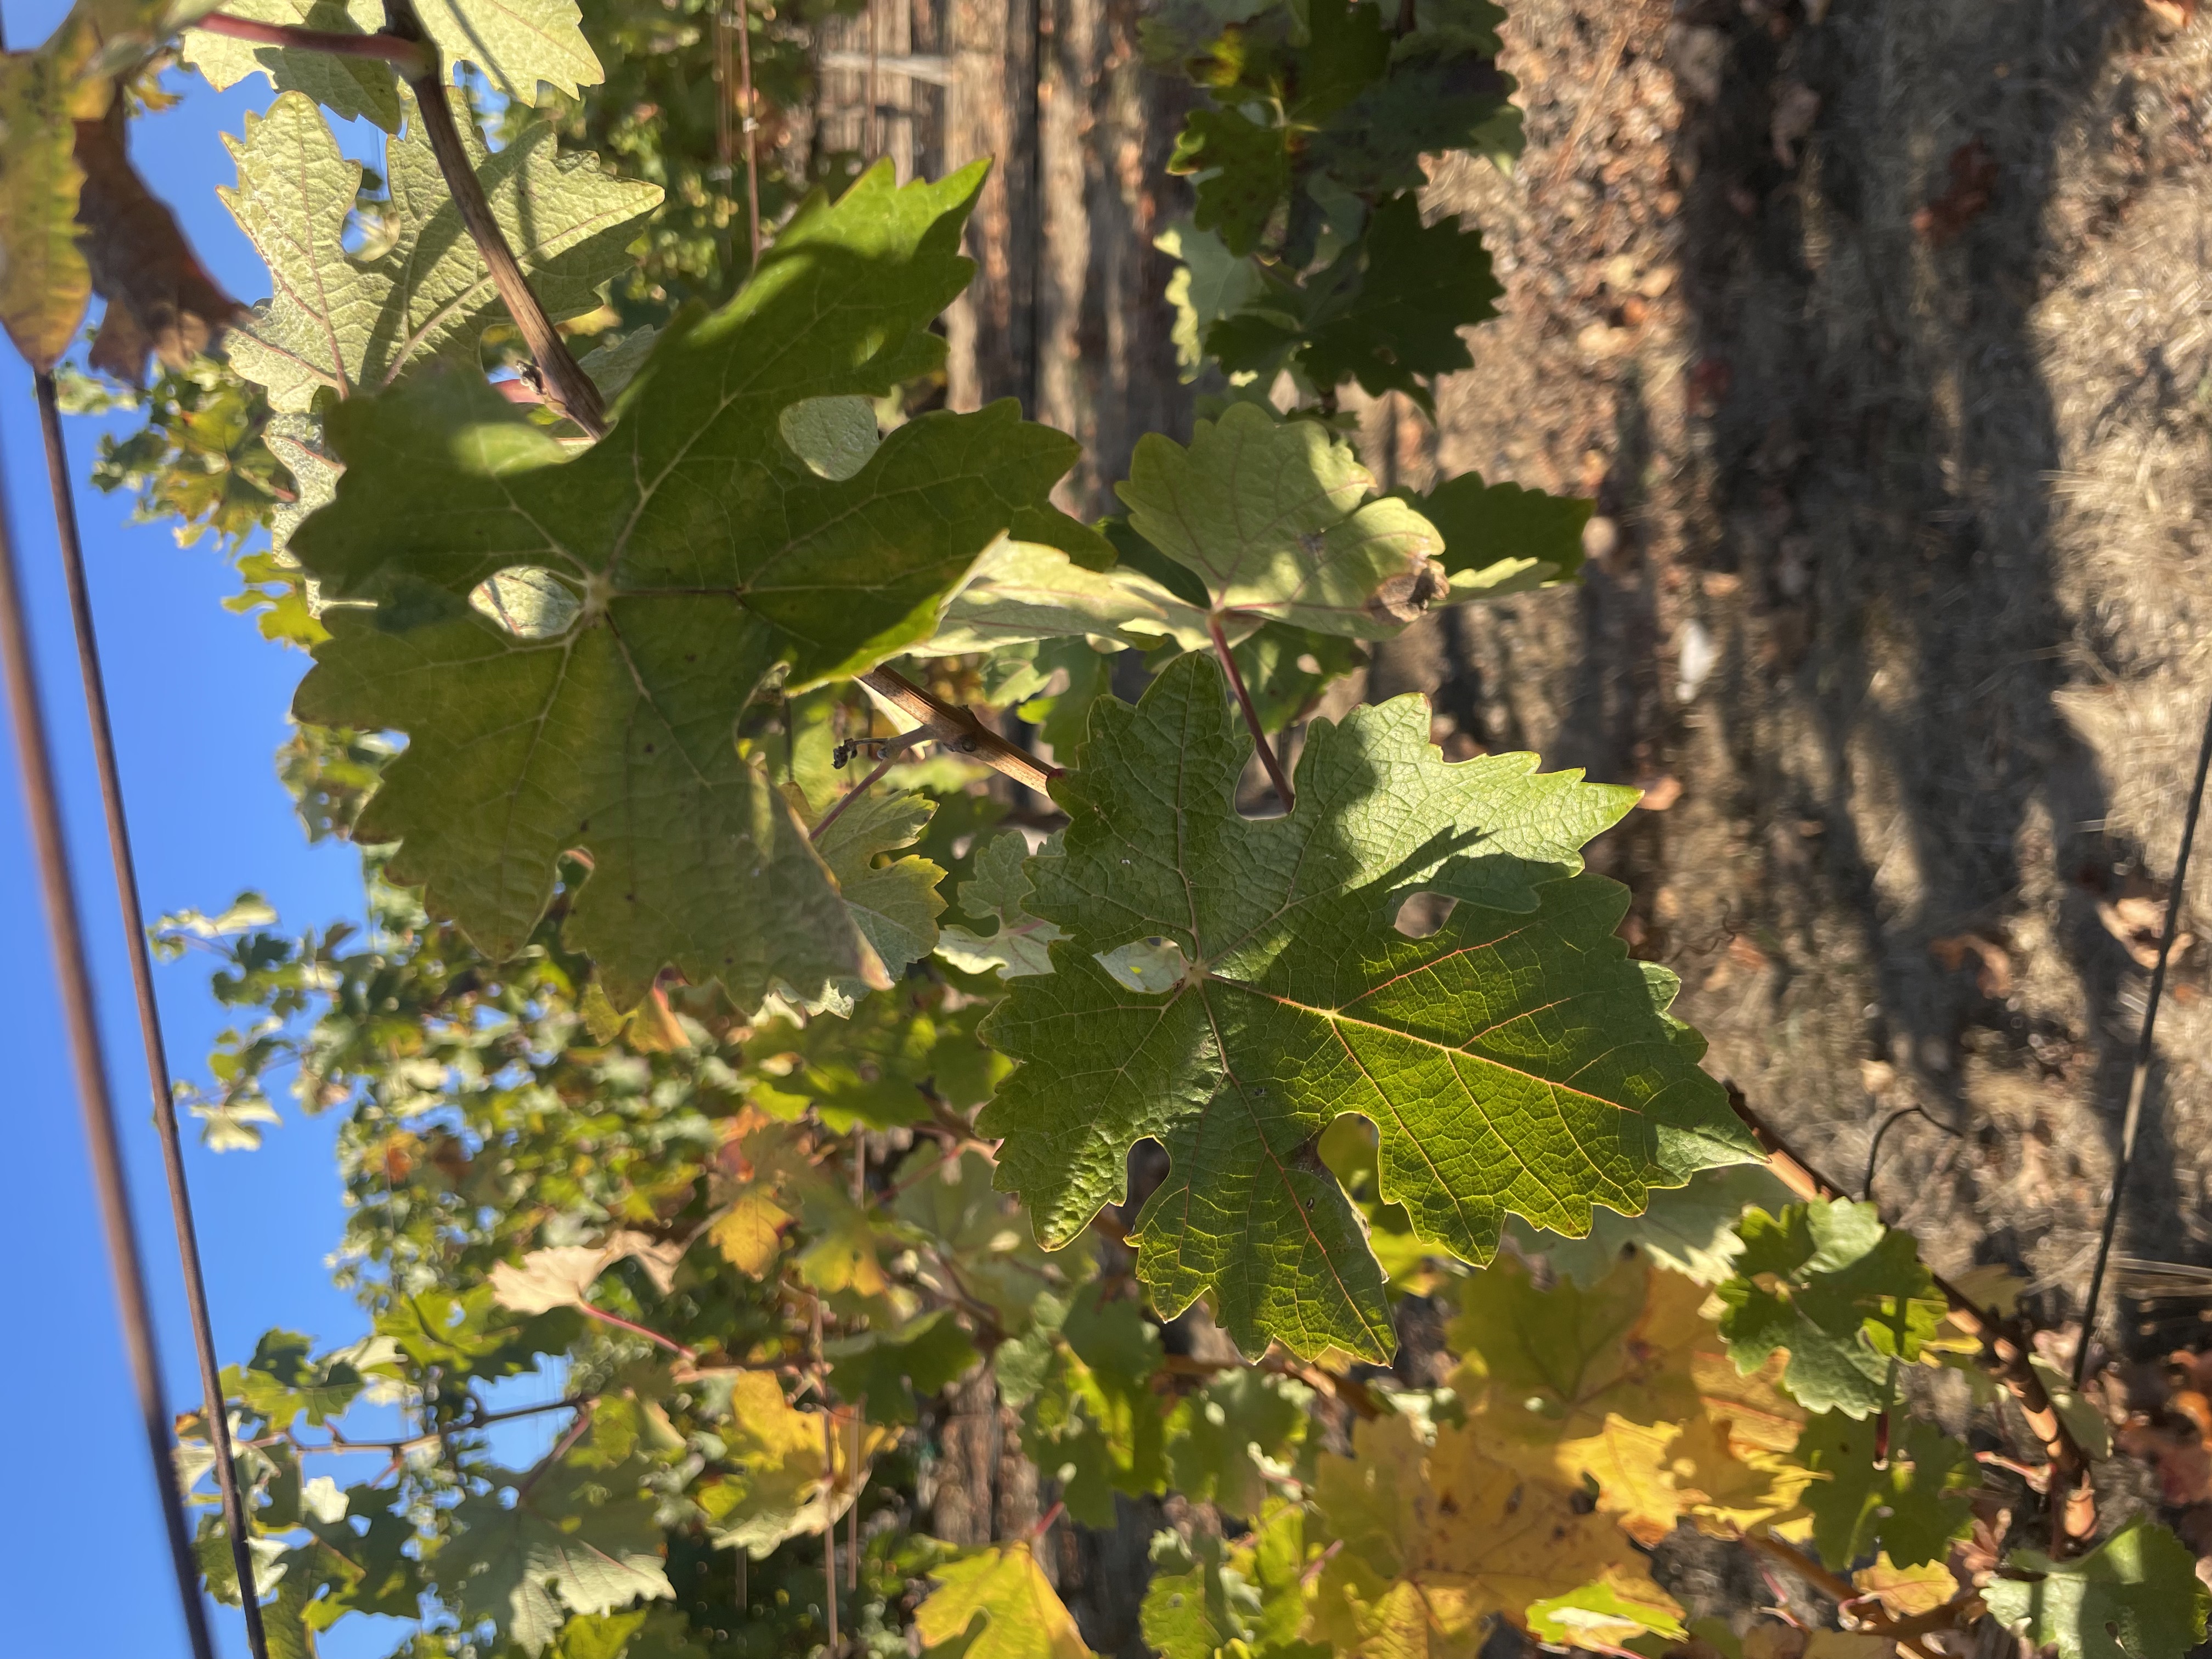
Label: No Virus